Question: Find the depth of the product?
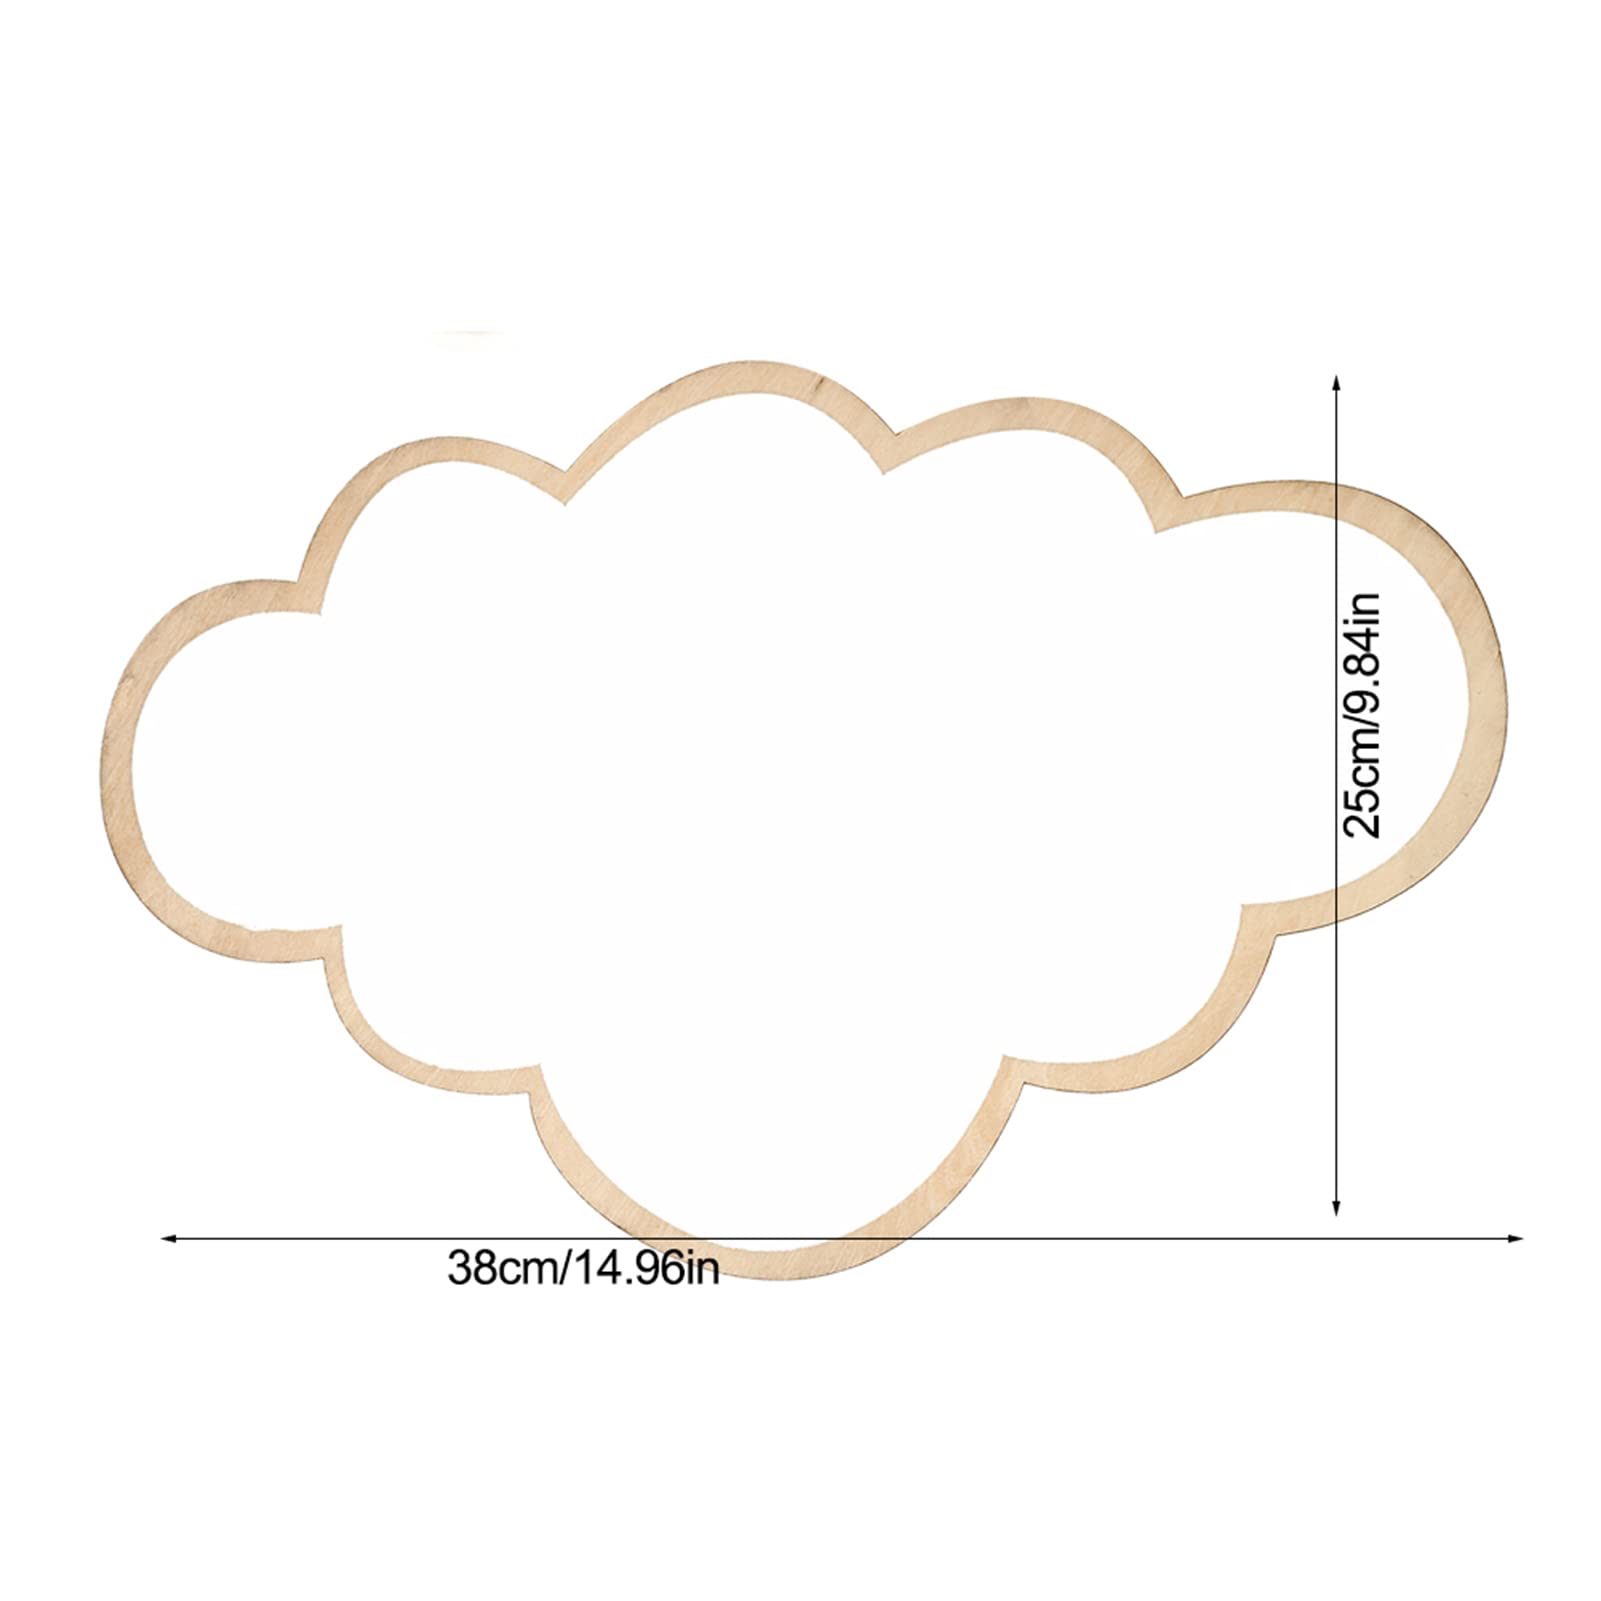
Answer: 25.0 centimetre